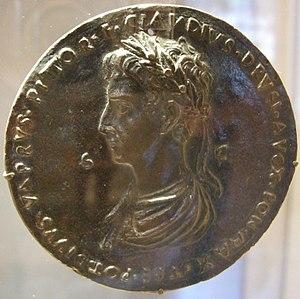
Claude, né le 1ᵉʳ août 10 av. J.-C. à Lugdunum et mort le 13 octobre 54 à Rome, est le quatrième empereur romain, régnant de 41 à 54 apr. J.-C.